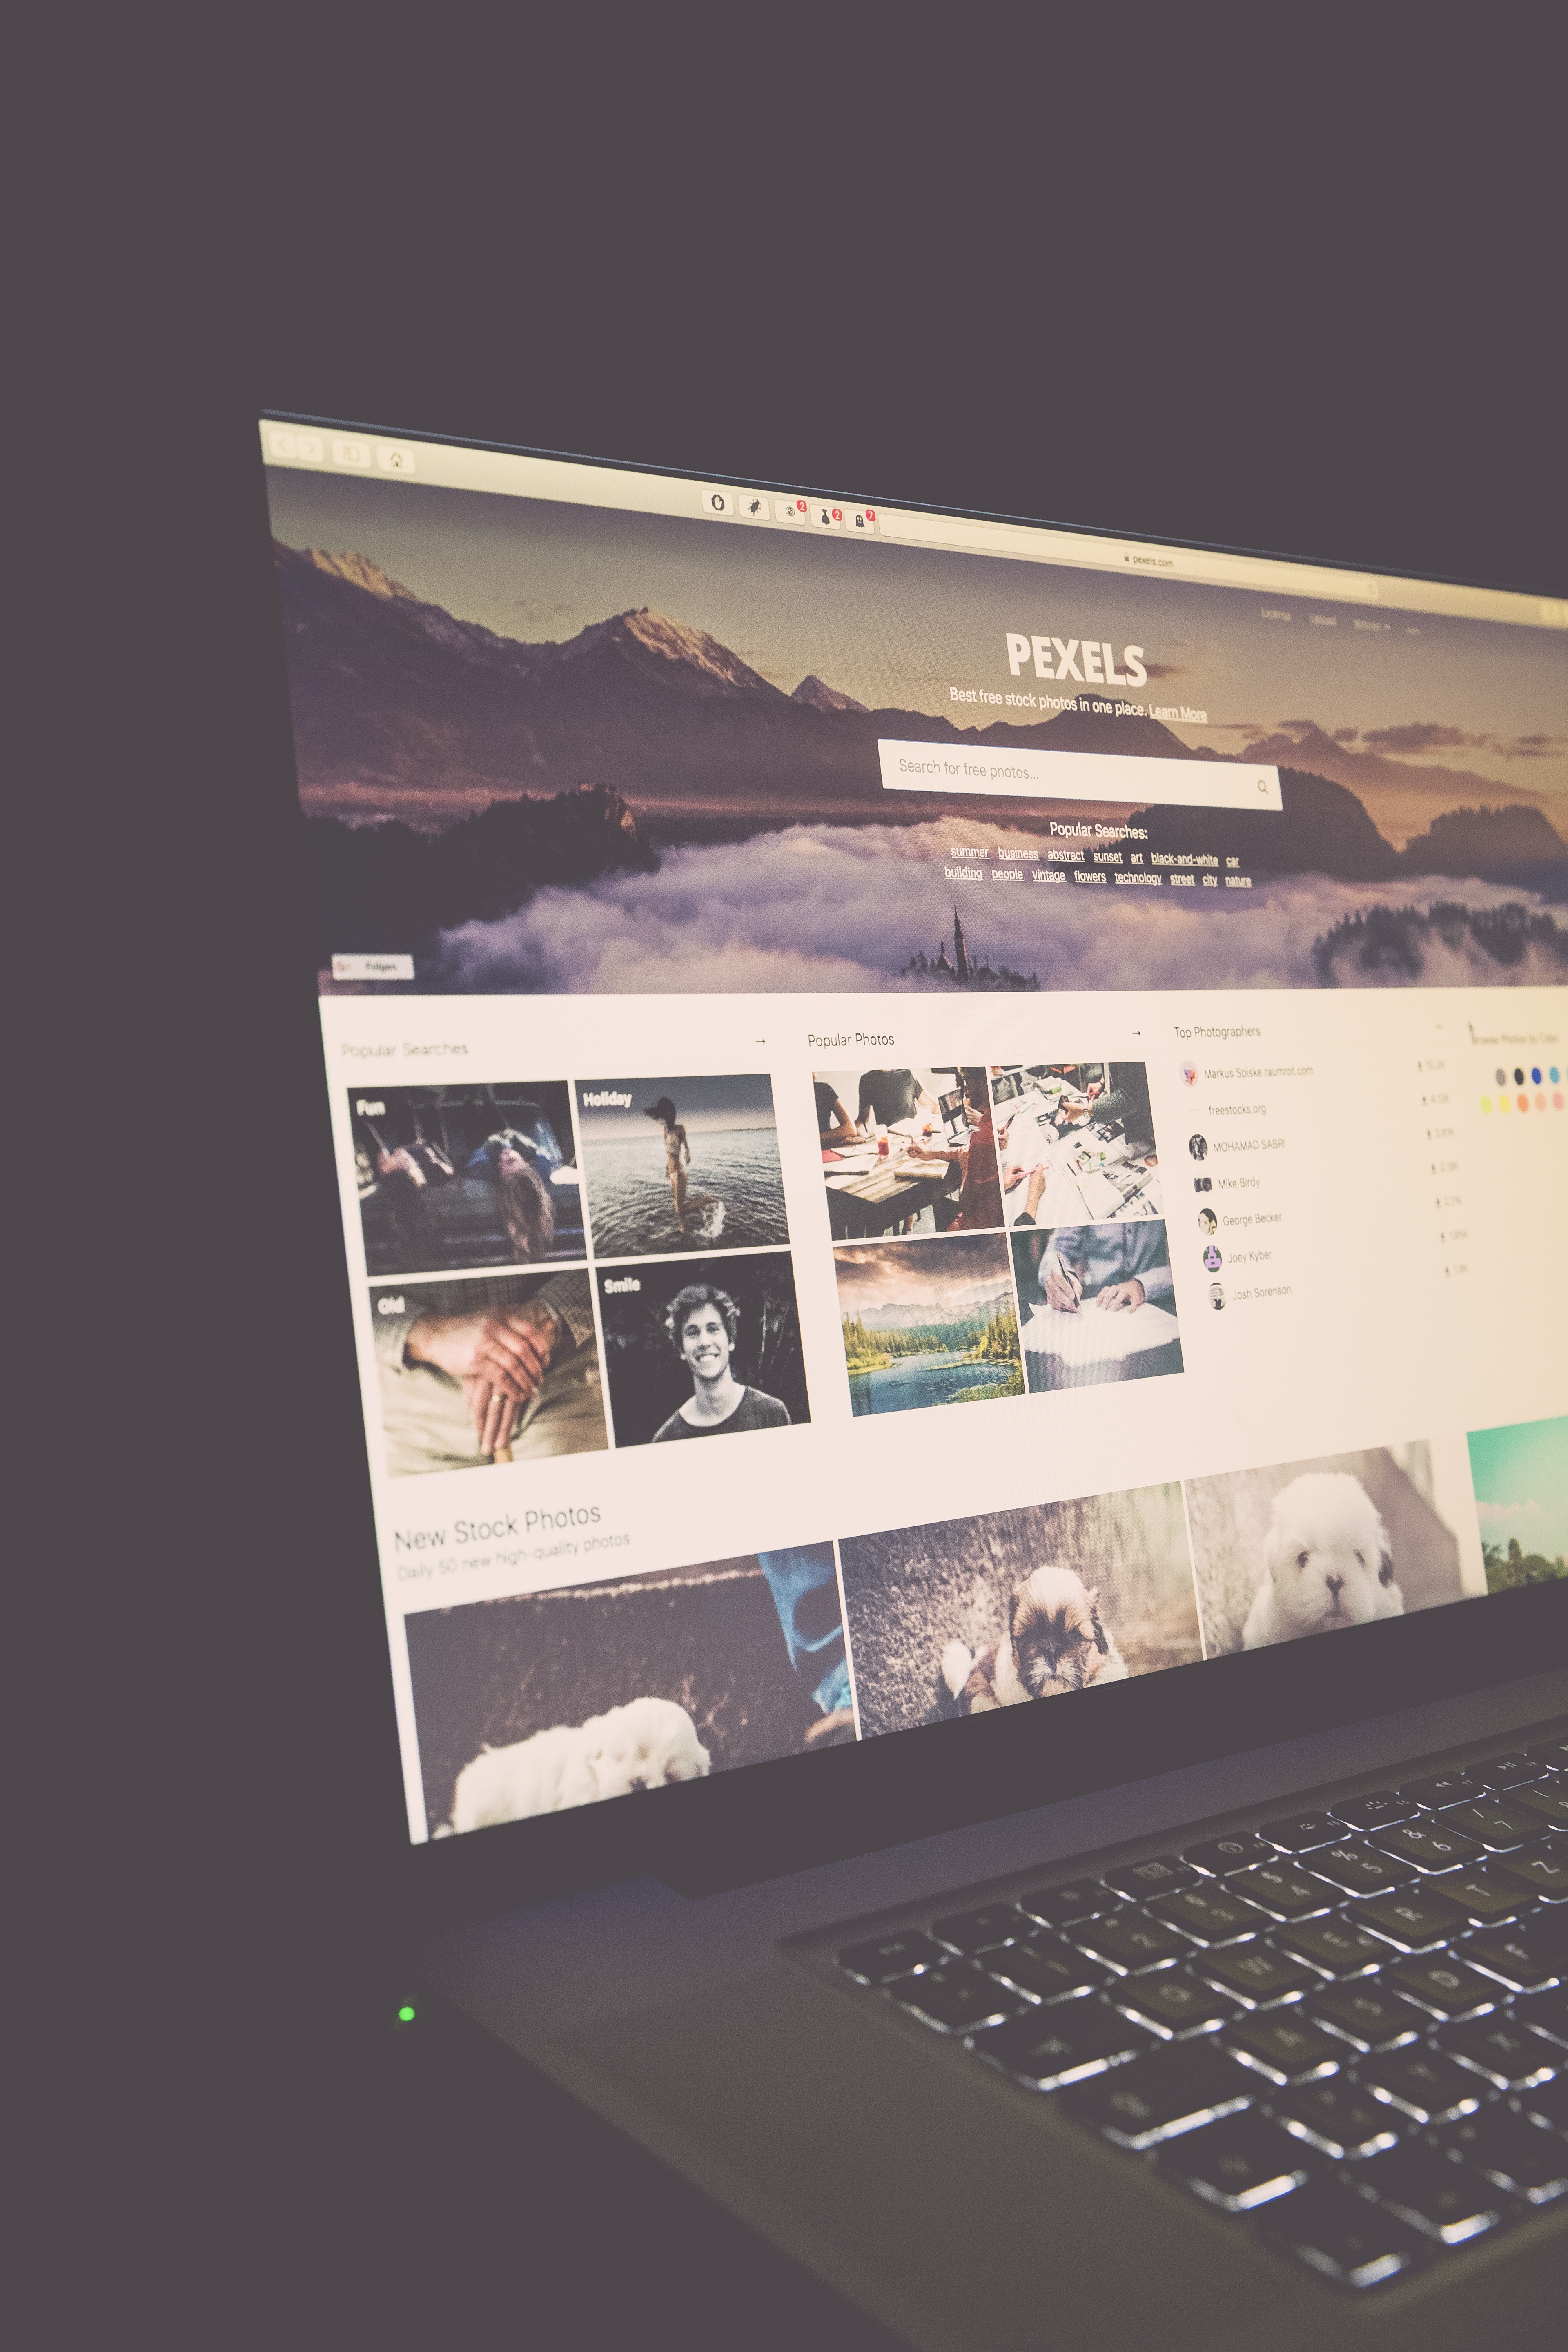
laptop, desk, notebook, computer, work, screen, apple, keyboard, advertising, surf, internet, office, business, profession, monitor, brand, art, electronics, design, text, hardware, image, workplace, screenshot, computer keyboard, graphic design, laptop computer